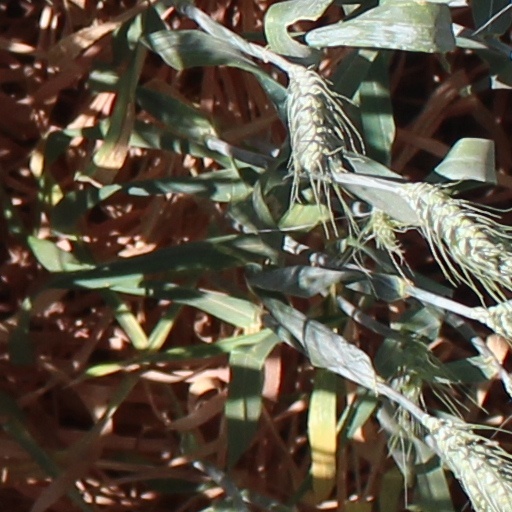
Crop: wheat